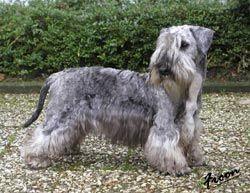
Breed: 211-n000058-Sealyham_terrier